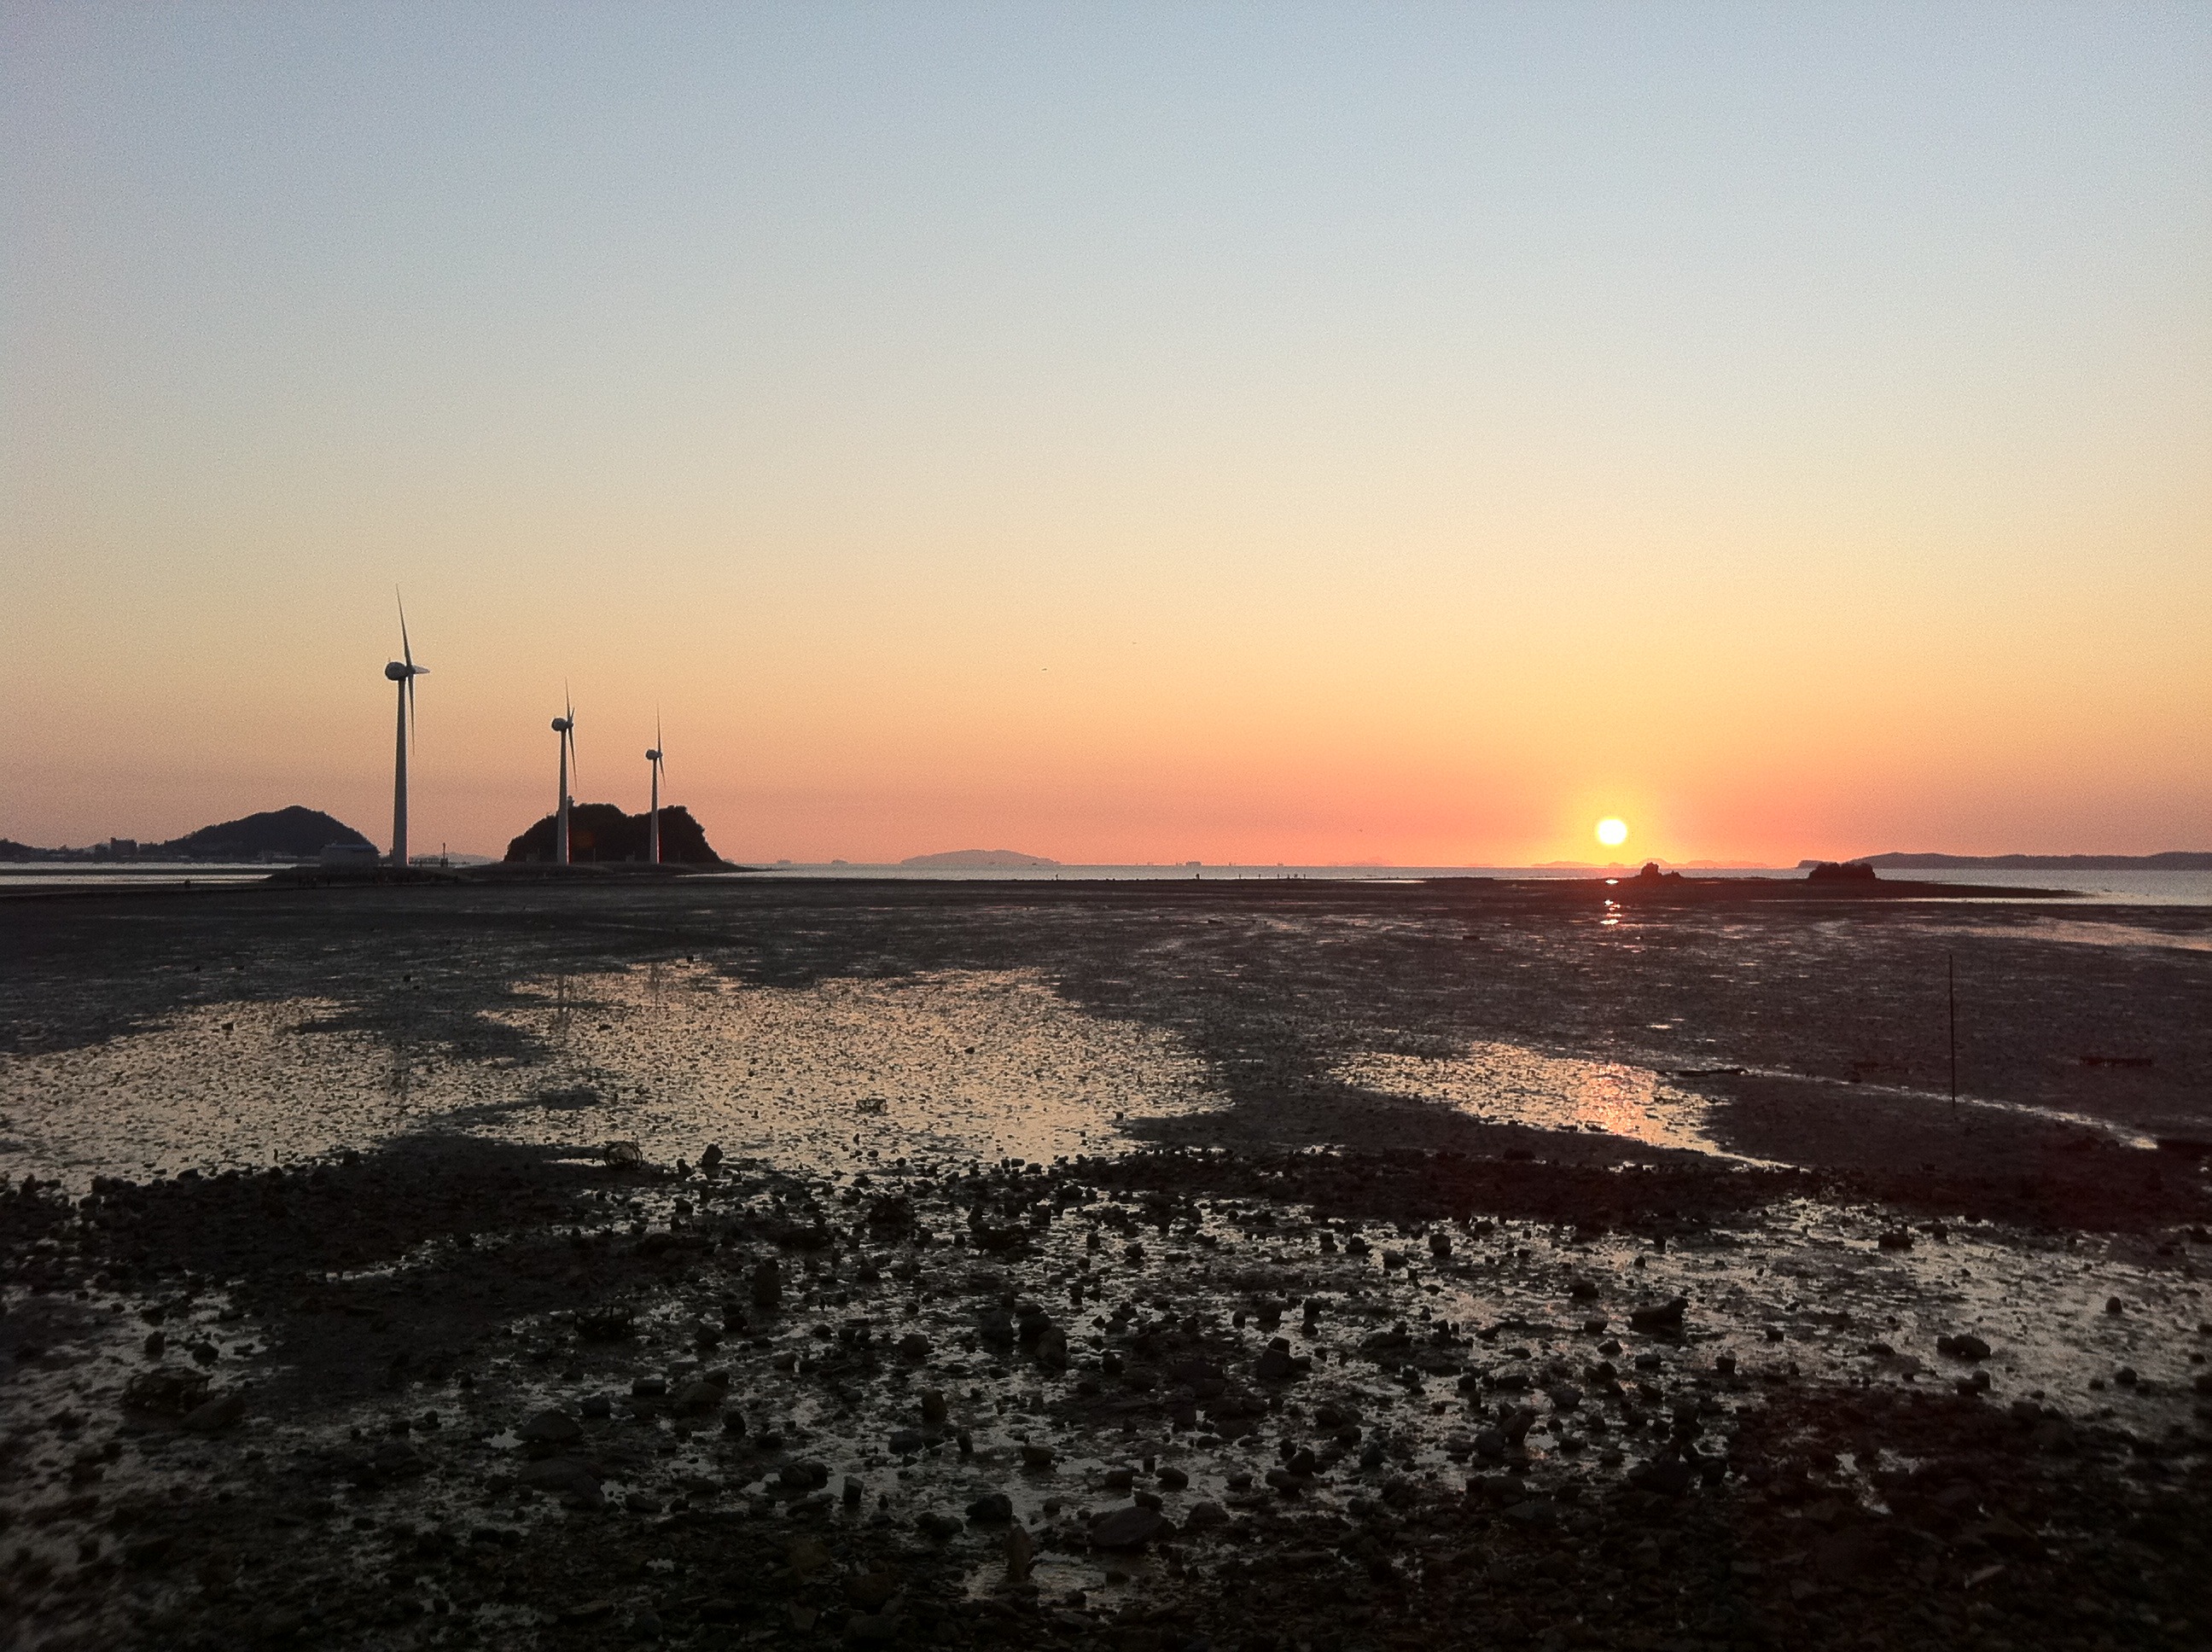
beach, sea, coast, sand, ocean, horizon, sun, sunrise, sunset, sunlight, morning, shore, wave, dawn, dusk, evening, tower, lagoon, bay, glow, body of water, in the evening, cape, tidal, afterglow, evening glow